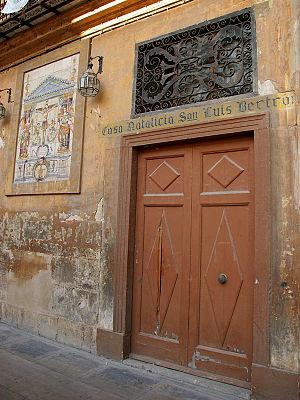
Louis Bertrand, en espagnol Luis Beltrán, est un missionnaire espagnol, de l'ordre des Dominicains.